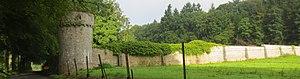
Vue d'une portion du mur d'enceinte de l'abbaye de Maredret (coté est)